St Oran's Church

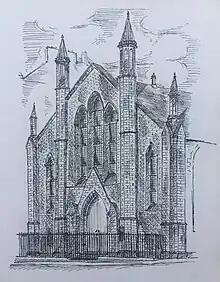
St Columba's, Cambridge Street, with which St Oran's united in 1948 to form the Highland Church

During McDonald's ministry, overcrowding in the chapel had remained a problem. To address this, the congregation planned a new chapel. In 1808, a site was purchased on the corner of Horse Wynd and North College Street, near what is now Chambers Street. The new chapel opened in 1813, under the name the Gaelic and English Chapel of Ease. The chapel could accommodate 1,093 worshippers. The Writers to the Signet and the Corporation of Edinburgh supported its £3,000 cost. The new chapel's first minister, Charles Matheson, served for little over a year. Both Gaelic charges were now empty while the new chapel had accrued significant debts. The SSPCK transferred its interest to the new chapel and the two congregations united in 1815. That year, the Chapel Wynd building was sold; it was demolished in 1830s. The united congregation was known as the New Gaelic Chapel.